Priya (1970 film)

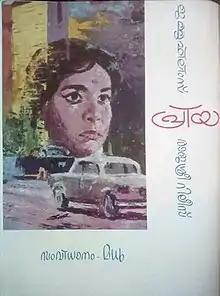
Poster

Priya is a 1970 Indian Malayalam-language film, directed by Madhu and produced by N. P. Abu. The film stars Madhu, Sukumari, Jayabharathi and Adoor Bhasi. It is the first directorial venture of actor Madhu, also the Malayalam debut of Mahendra Kapoor and the only Malayalam film of actress Lilly Chakravarthy. The movie won two Kerala State Film Awards for Second Best Film and Best Editor. The film was based on novel "Thevidissi" by C. Radhakrishnan.